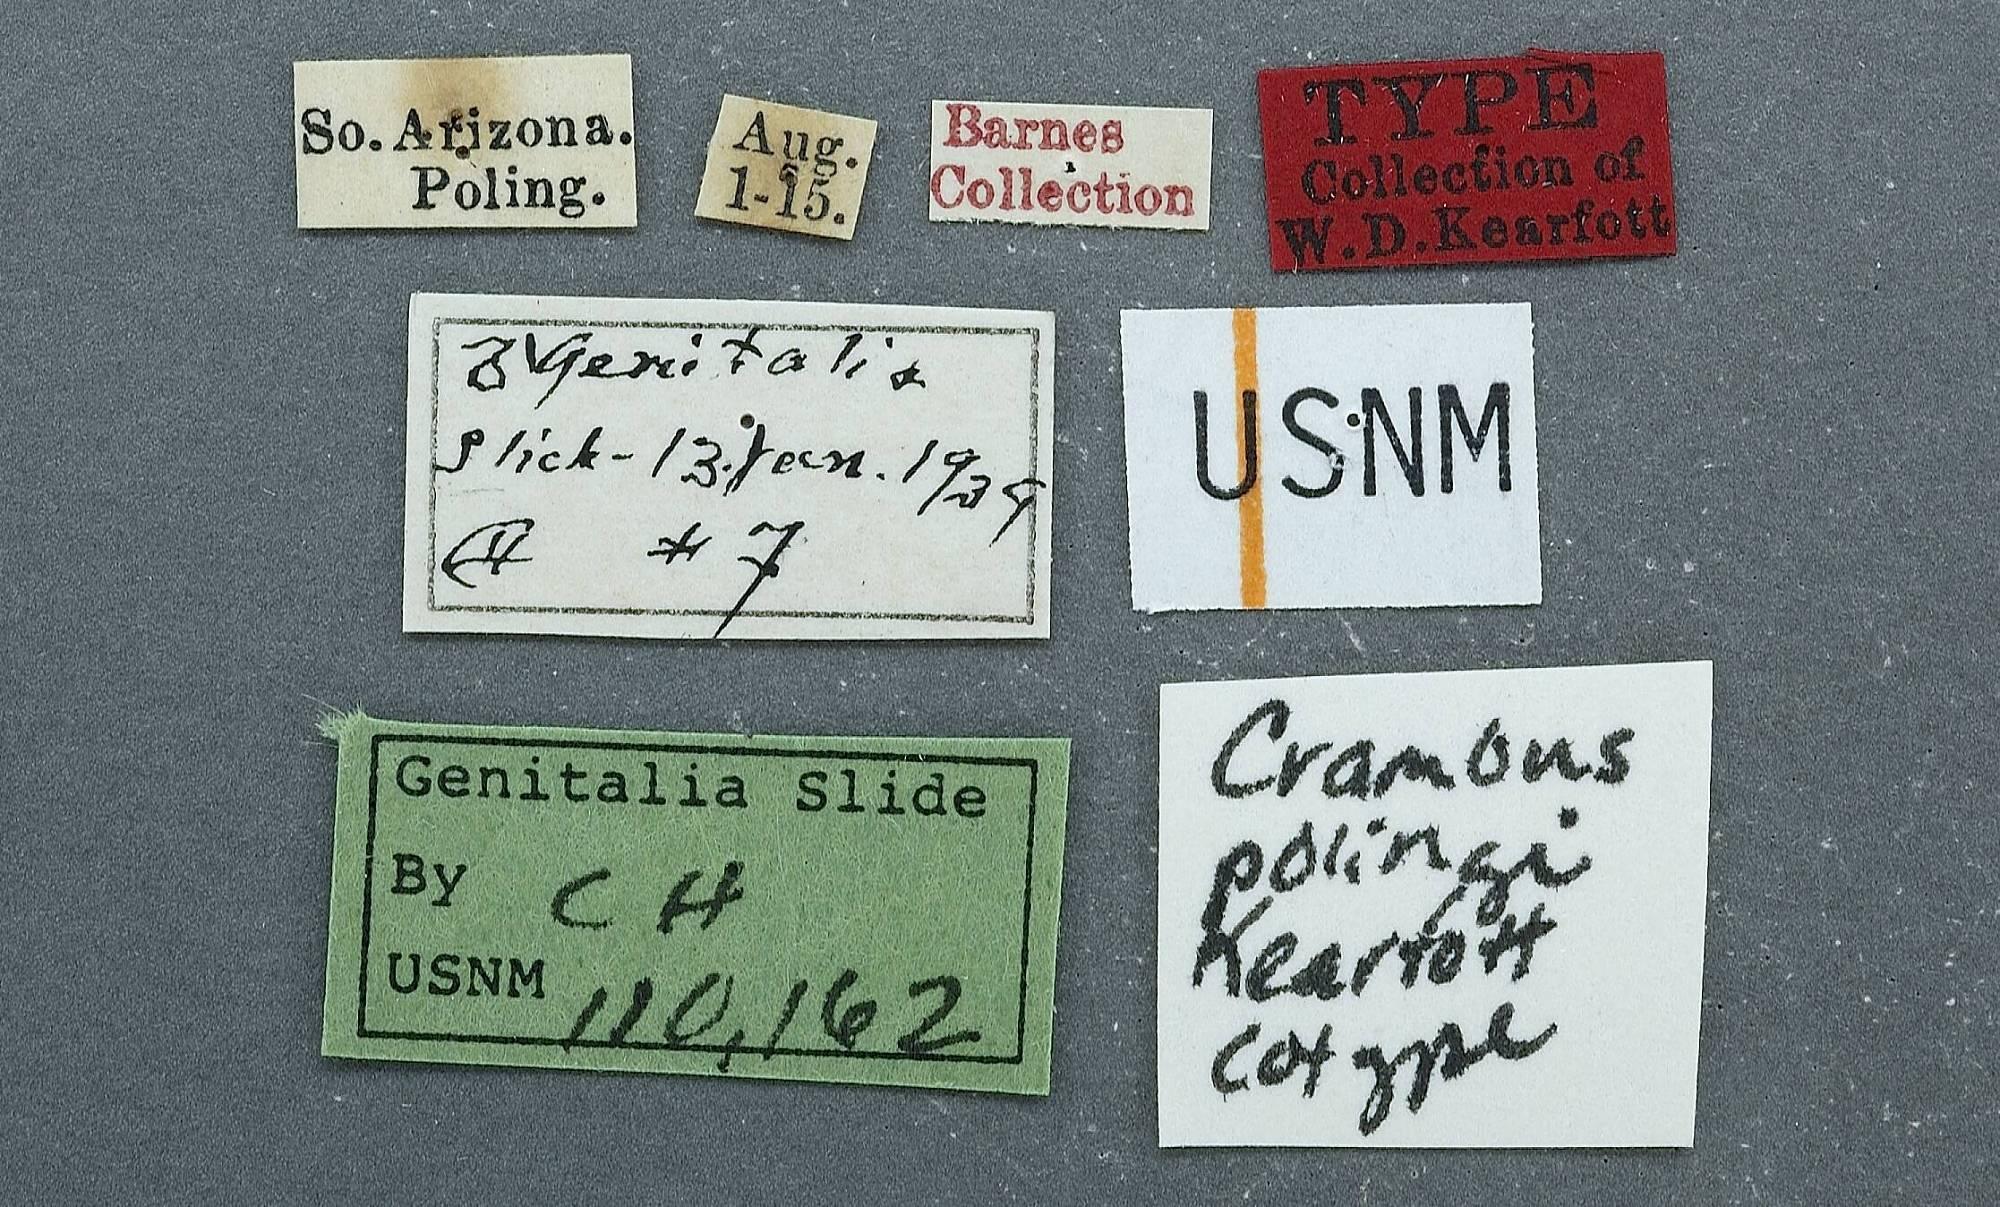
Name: Crambus polingi
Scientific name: Crambus polingi Kearfott, 1909
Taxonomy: Animalia, Arthropoda, Insecta, Lepidoptera, Crambidae, Crambinae
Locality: South Arizona, [Not Stated], Arizona, United States